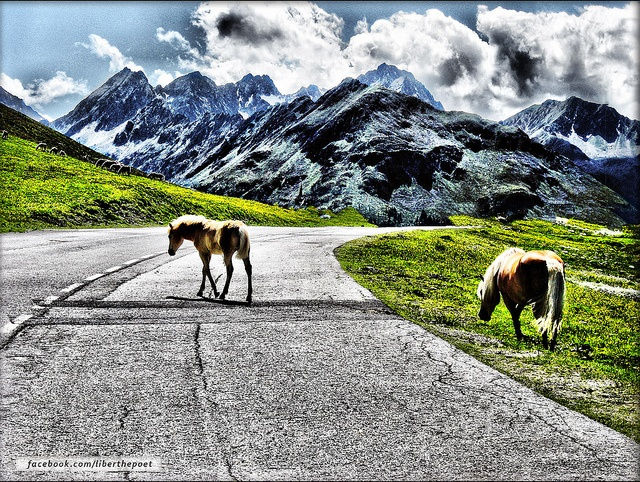
A pair of horses stand on a mountain road.
Two horses walking along a road near the mountains.
A picture of two horses standing in the middle of the road.
Two wild horses cross a road in a green mountainous region.
A couple of horses standing in the middle of a road.